History of the France national rugby union team

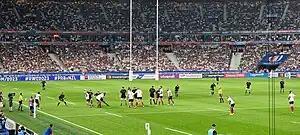
2023 Rugby World Cup match between France and New Zealand (All Blacks).

The Five nations resumed after the second World War in 1947 and French rugby came of age. Lucien Mias was the innovative captain whose line-out ploys brought a new attacking dimension to forward play. France beat Wales in 1948 and England in 1951. In 1952, France played their second match against the Springboks and again lost 25–3. France claimed a share of the Five Nations title for the first time in 1954 alongside England and Wales. France also recorded their first win over New Zealand 3–0 at Stade Colombes in 1954. In 1955, France had defeated England, Ireland and Scotland, a win against Wales would give France its first ever Grand Slam. However France lost to Wales 11–16 at Stade Colombes in Paris.